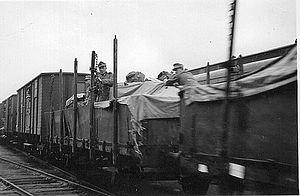
La question du transfert de troupes allemandes via la Finlande et la Suède pendant la Seconde Guerre mondiale est l’un des aspects les plus controversés de l’histoire de la Scandinavie moderne, tout comme la cobelligérance de la Finlande avec l’Allemagne nazie pendant la guerre de Continuation et l’exportation du minerai de fer suédois pendant la Seconde Guerre mondiale.